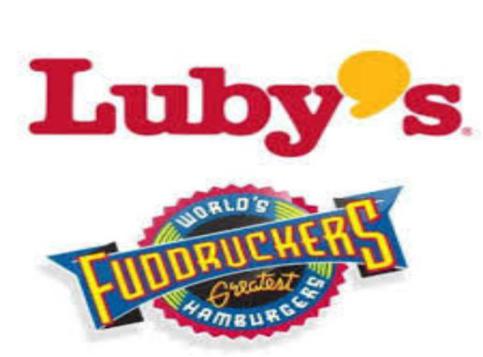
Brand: luby's
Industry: Food